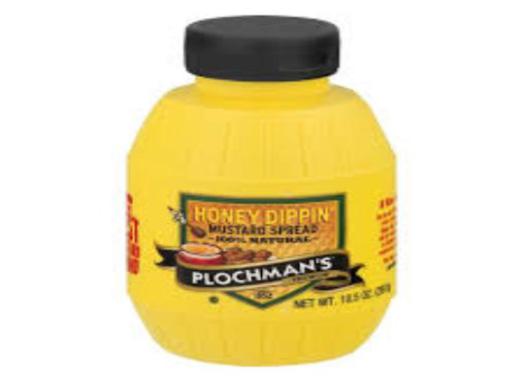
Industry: Food